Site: brandenburg
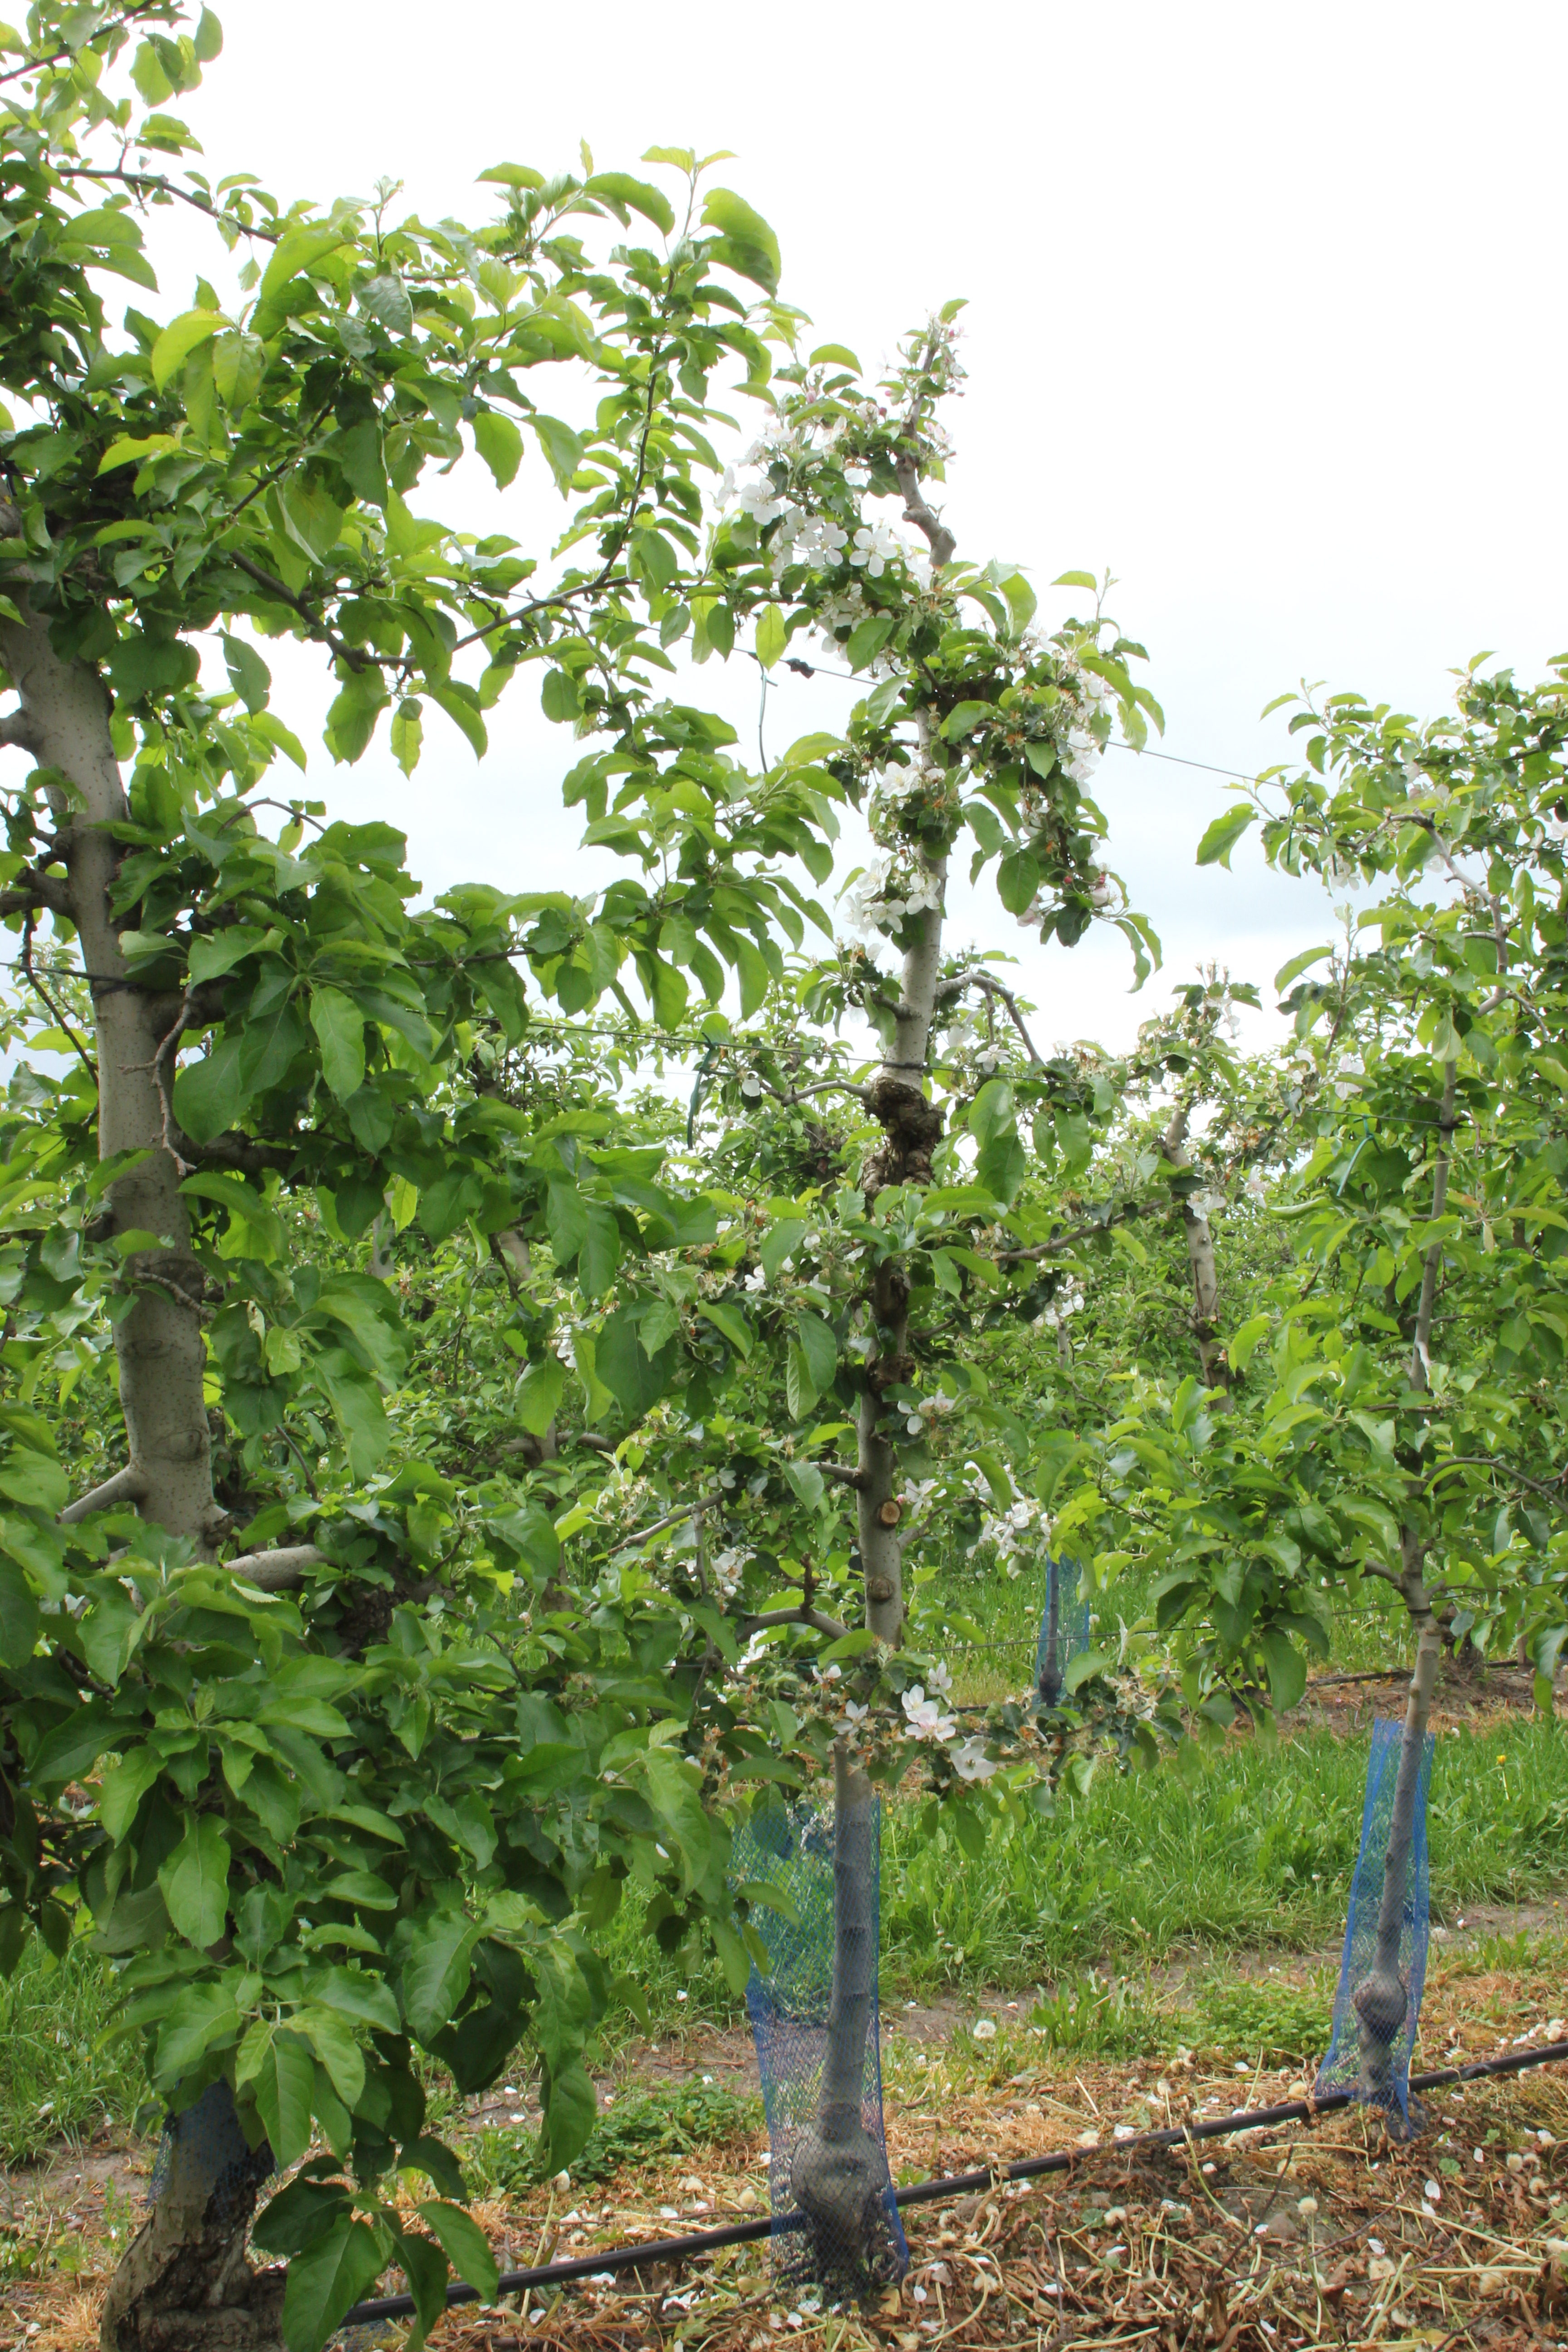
Growth stage (BBCH 67): Flowering